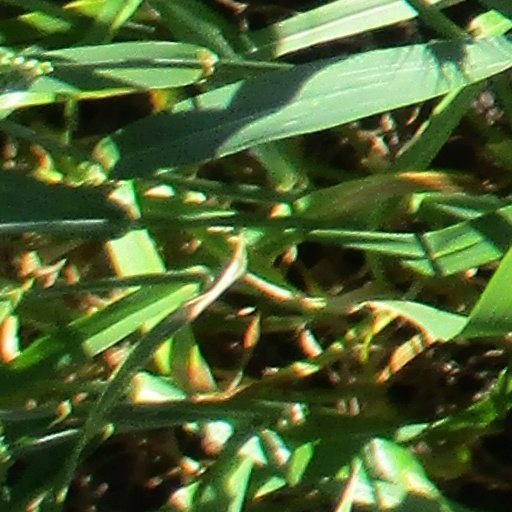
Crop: wheat